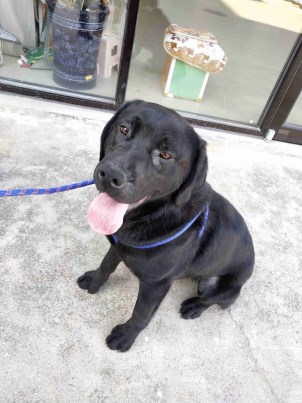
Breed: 3580-n000122-Labrador_retriever